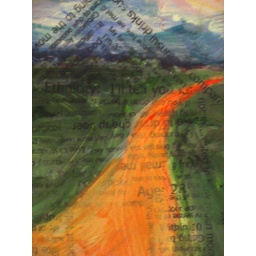
The road through the house of wordsDetail from a painting by Kristin Thomsen